Bukhar-zhirau Kalmakanov

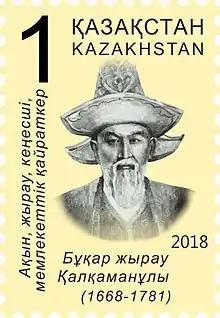
Commenerative stamp released in 2018

Bukhar-zhirau Kalkaman Uli (also: Bukhar-zhyrau Kalkamanuly, , "Būqar jyrau Qalqamanūly"; ; 1668–1771) was a Kazakh poet at the court of the Middle Horde. He was active at the court during the reign of the Ablai Khan. Although his primary activity was law-making, poetry and singing, Kalkaman Uli also acted as an advisor to the Khan. Because of this, his poetry dealt with broader themes which included politics, the foreign policy of the horde, and the life of the Khan.